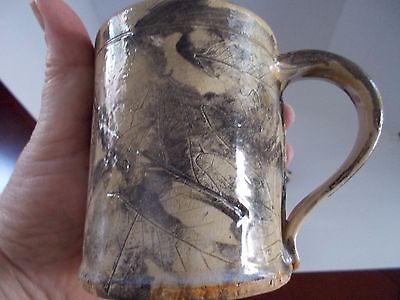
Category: mug